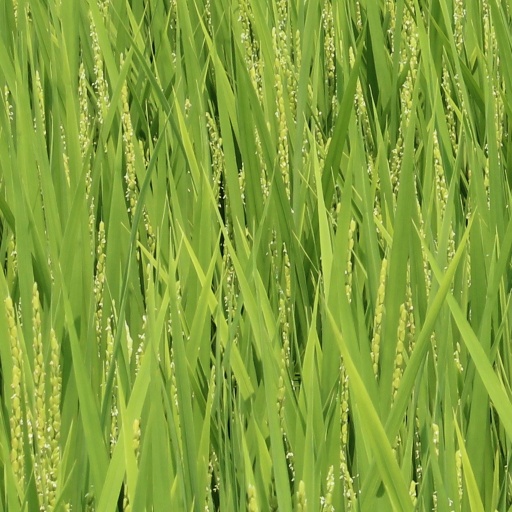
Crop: rice